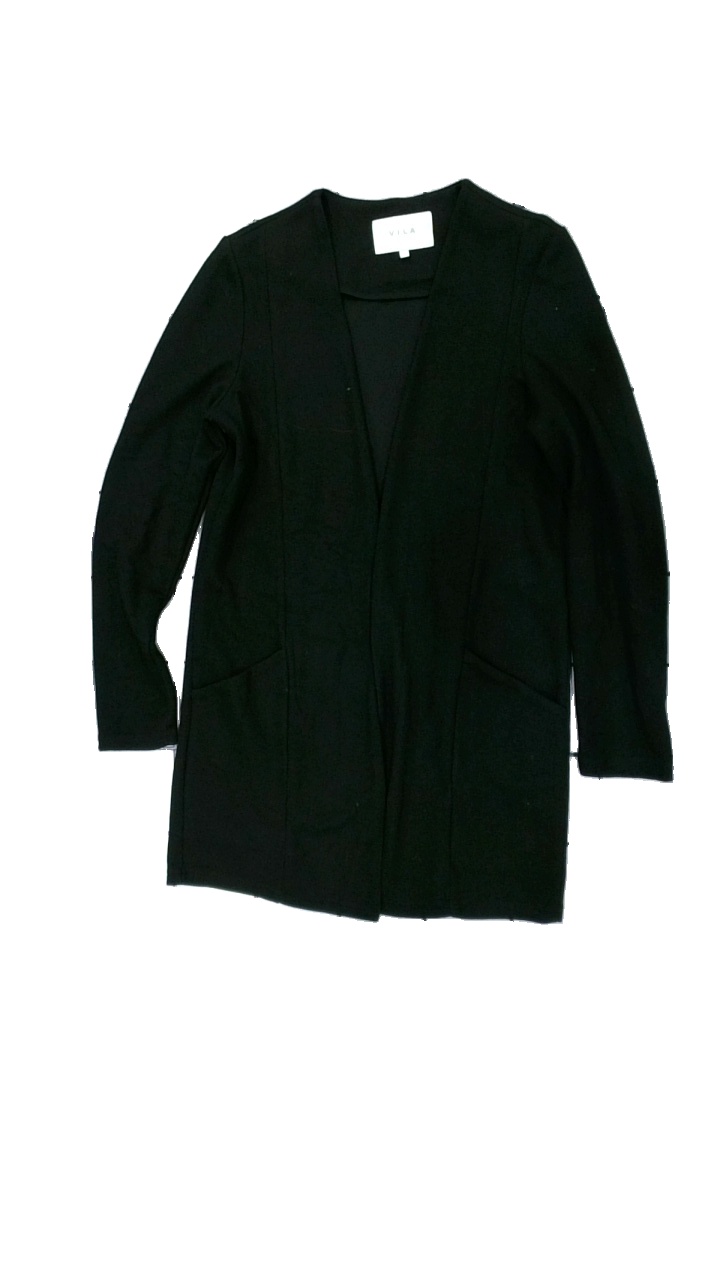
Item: Cardigan (Ladies)
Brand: Vila
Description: svart kofta med fläck bak
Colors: Black
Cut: Regular
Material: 61% polyester 39% cotton
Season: All
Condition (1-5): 3
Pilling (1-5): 5
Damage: fläck
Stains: Major
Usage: Export
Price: <50